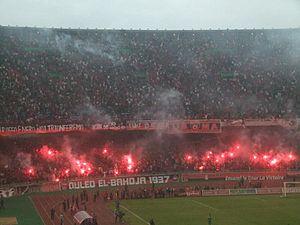
Public du club algérois USMA durant la finale de la coupe arabe au stade du 5 juillet à Alger, le 14 mai 2013.
Les Supporters de l'USM Alger sont des spectateurs du club de football Union sportive de la médina d'Alger évoluant dans la ville d'Alger en Algérie.
Le Stade du 5-Juillet-1962, est un stade olympique de football et d'athlétisme situé à Alger en Algérie. Inauguré le samedi 17 juin 1972, il fait partie du complexe olympique Mohamed-Boudiaf et abrite notamment les finales de la coupe d'Algérie et les rencontres internationales de l'équipe d'Algérie de football ainsi que les grands rendez-vous d'athlétisme. Il a une capacité de 64 000 spectateurs mais pouvait accueillir jusqu'à 85 000 personnes.
L'Union sportive de la médina d'Alger, couramment abrégé en USMA ou encore USM Alger, est un club de football algérien basé à Alger. Fondé le 5 juillet 1937, il est le premier club à avoir remporté le championnat d'Algérie de football en 1963 avec son ancien capitaine d'équipe Abdelaziz Ben Tifour.